K. M. Panikkar

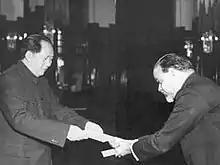
Panikkar presents his credentials to Mao Zedong, .

He was the first president of the Kerala Sahitya Academy. After his studies, Panikkar travelled to Portugal and Holland to research the involvement of these countries with Malabar, the results of which were published in the books "Malabar and the Portuguese" (1929) and "Malabar and the Dutch" (1931).